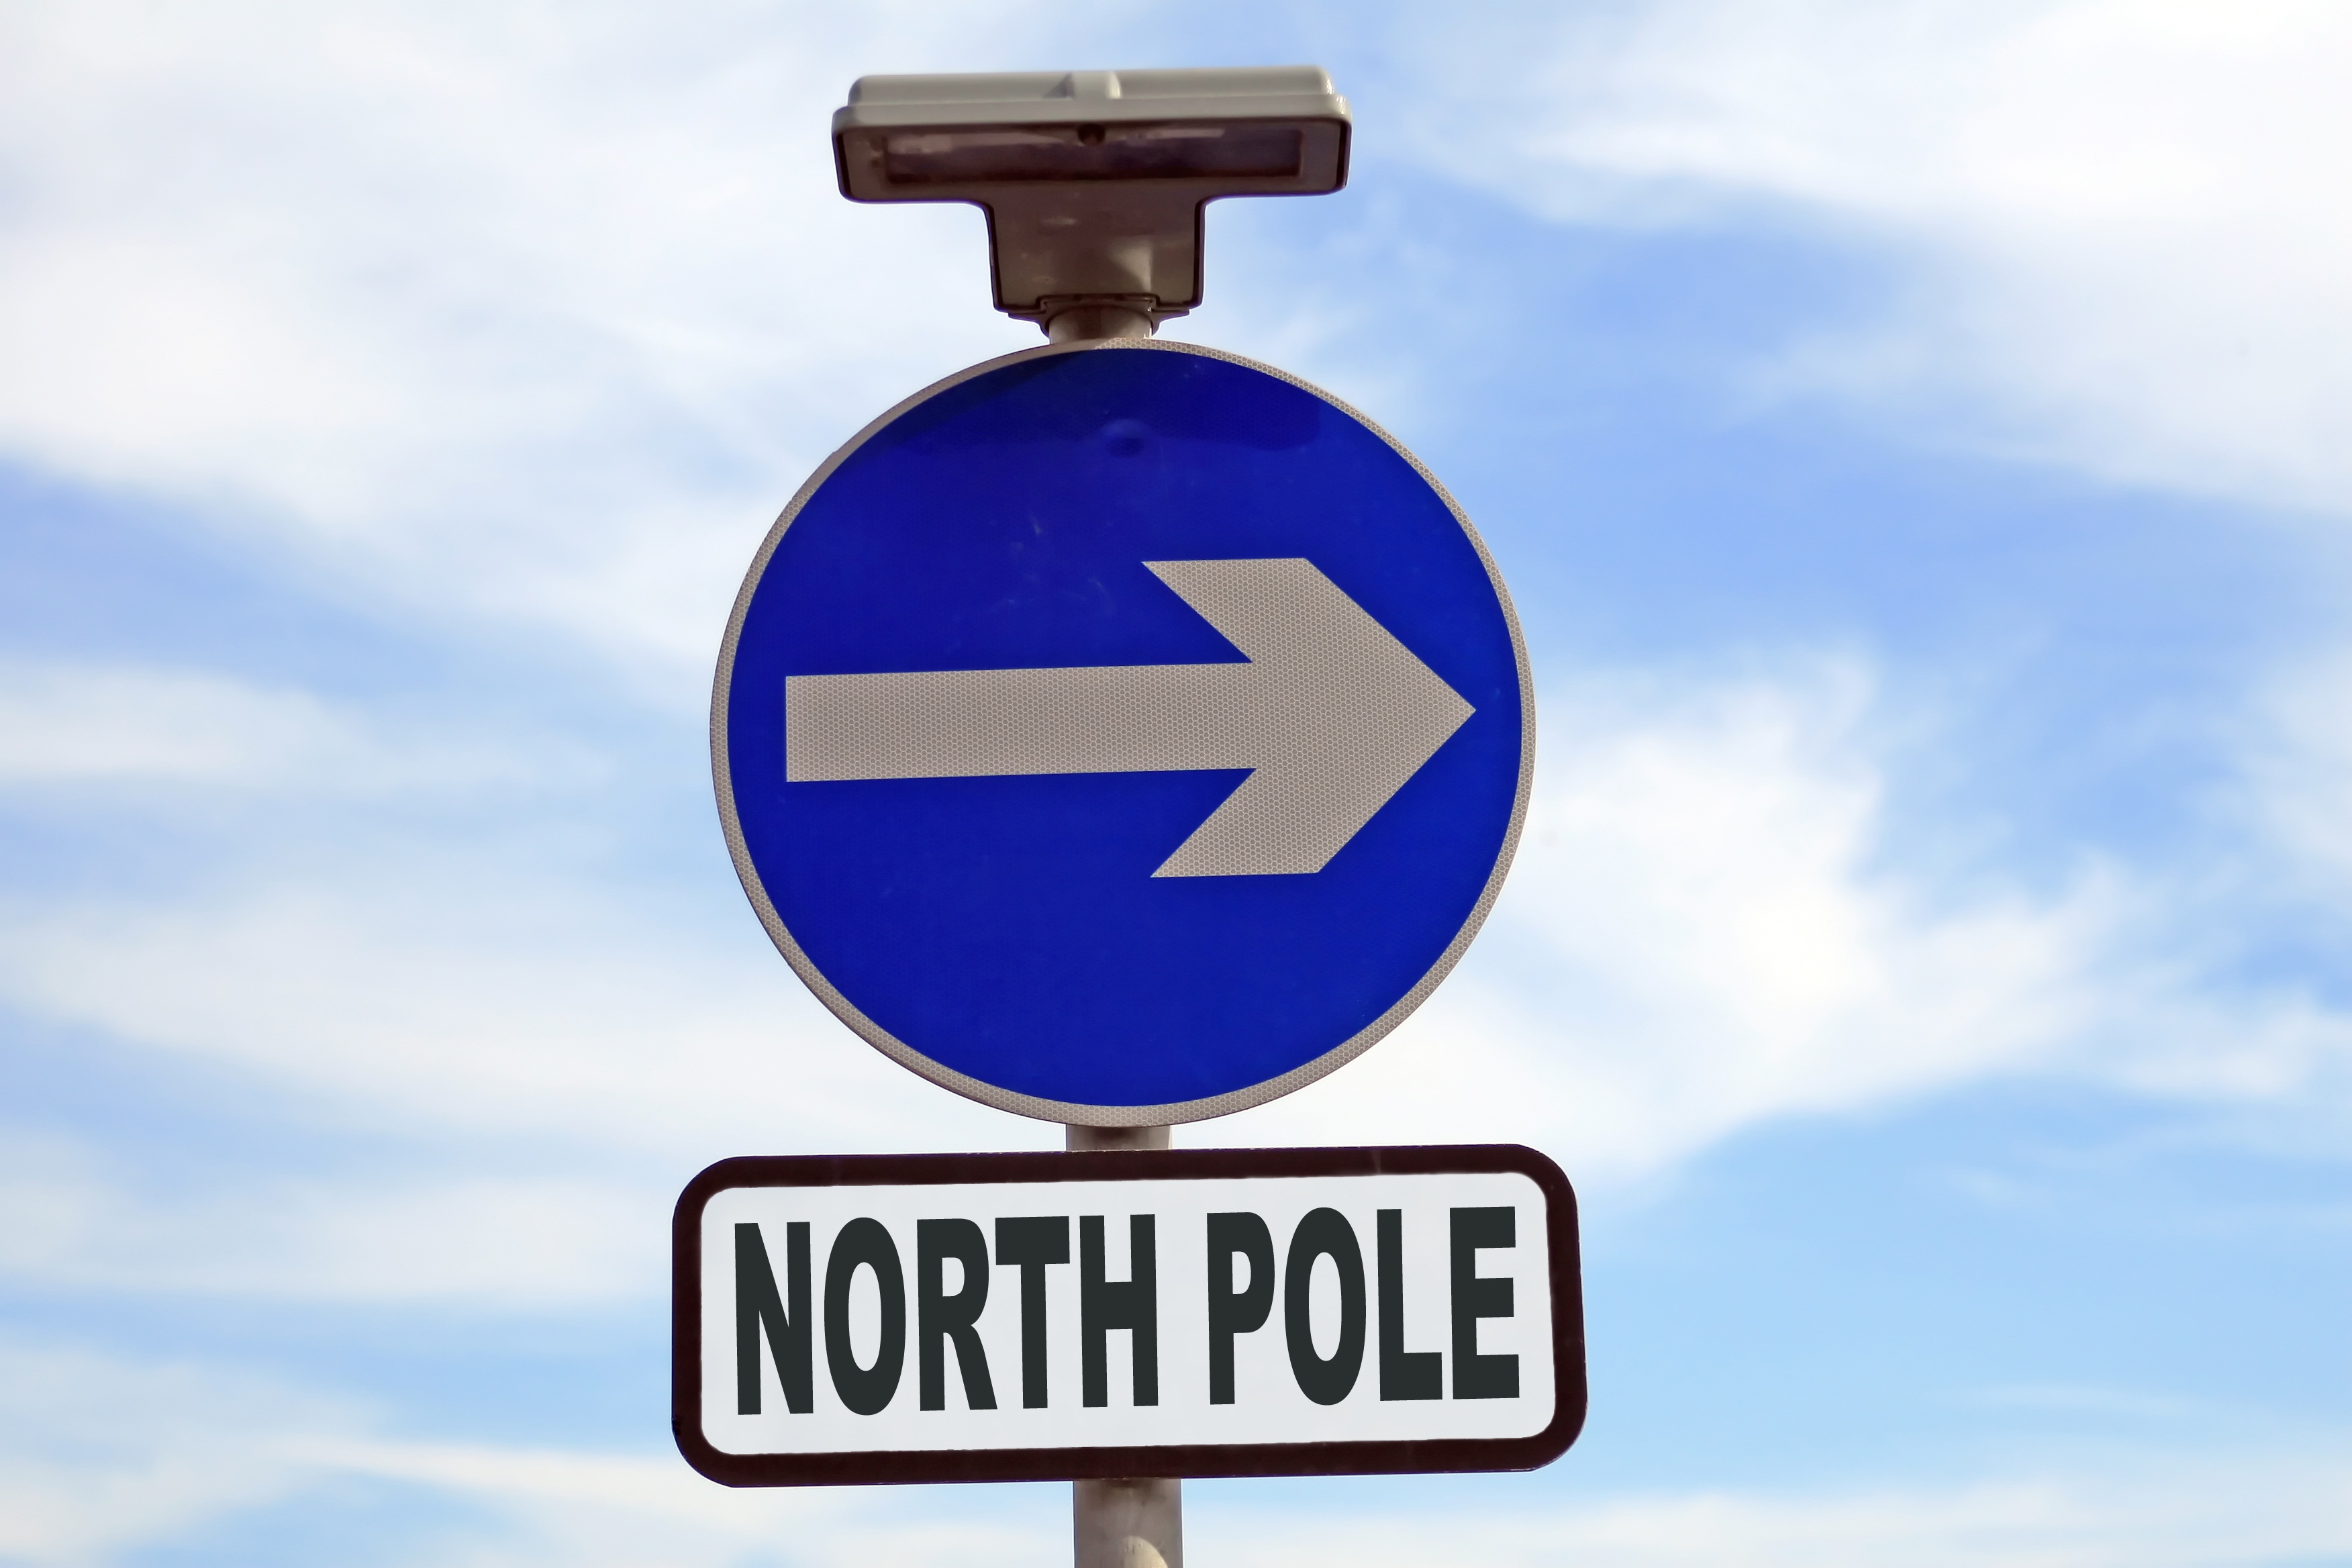
horizon, snow, cold, sky, white, vacation, celebration, sign, pole, deer, ice, direction, holiday, father, blue, street sign, point, signage, christmas, season, grotto, festive, santa, celebrate, brand, font, arrow, christ, north, clouds, happy, year, reindeer, conceptual, new, concept, yule, elf, december, claus, xmas, stocking, merry, mass, sleigh, clause, x mas, yuletide, traffic sign, elves